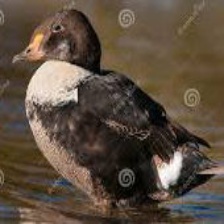
Species: KING EIDER
Scientific name: SOMATERIA SPECTABILIS
ImageNet parent category: drake